Selina Meyer

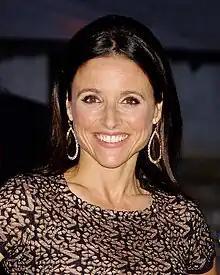
Louis-Dreyfus in 2012

The show's premise is that Meyer is a former United States senator who runs a failed presidential campaign before being asked to be the winning candidate's vice president. As vice president, her world is kept in balance by her assistants: Amy Brookheimer (Anna Chlumsky) is the vice president's chief of staff, while Gary Walsh (Tony Hale) is Meyer's grovelling personal aide. Selina also hires Dan Egan (Reid Scott), who threatens Amy's place in the staff, and Mike McLintock (Matt Walsh), a press spokesman. Meyer has no significant other, and requires that her daughter Catherine, from a past marriage, make appointments to see her.